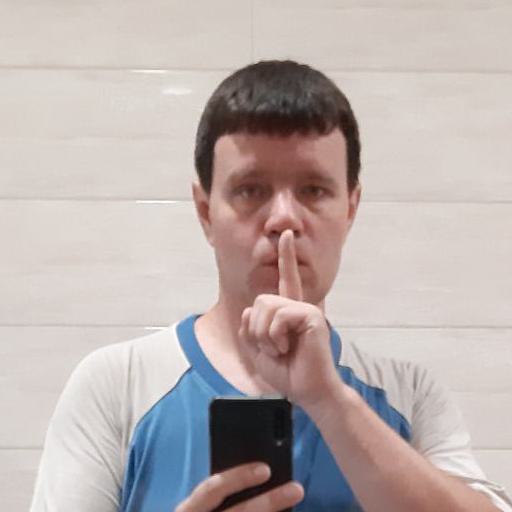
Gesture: mute